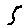
Label: 5